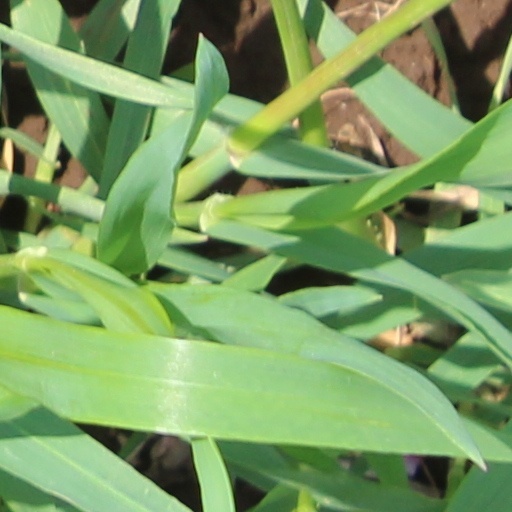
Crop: wheat